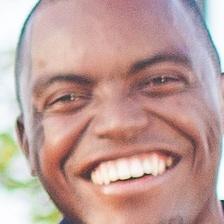
Label: faces